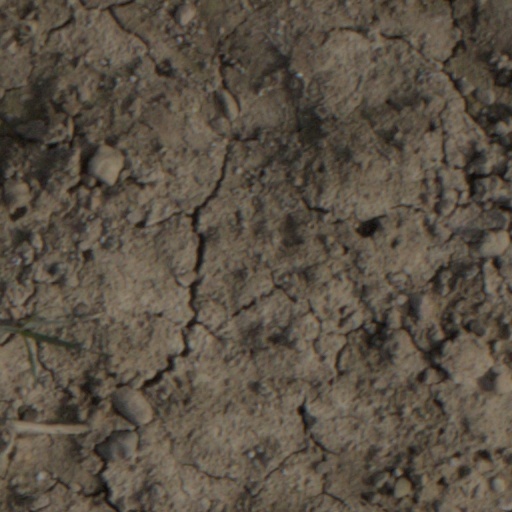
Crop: wheat